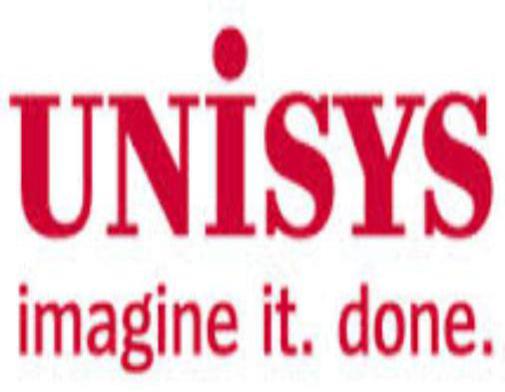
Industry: Others